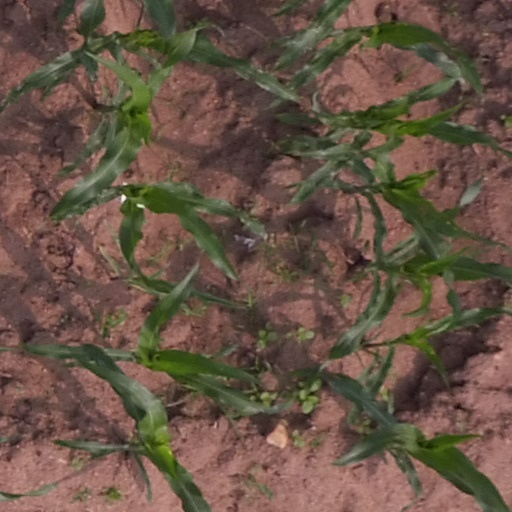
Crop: maize; corn